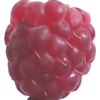
Label: raspberry